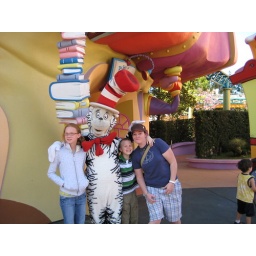
cat in the hat